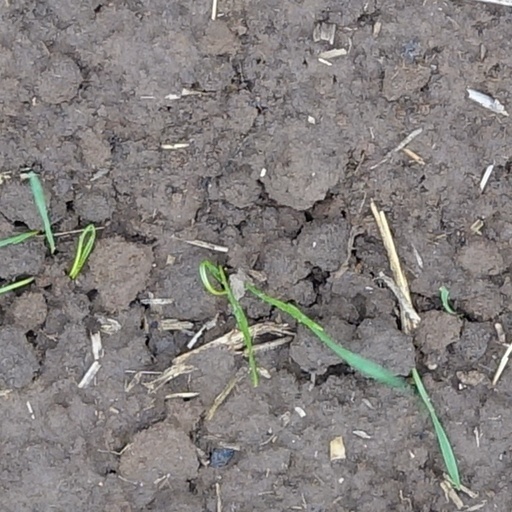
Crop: wheat